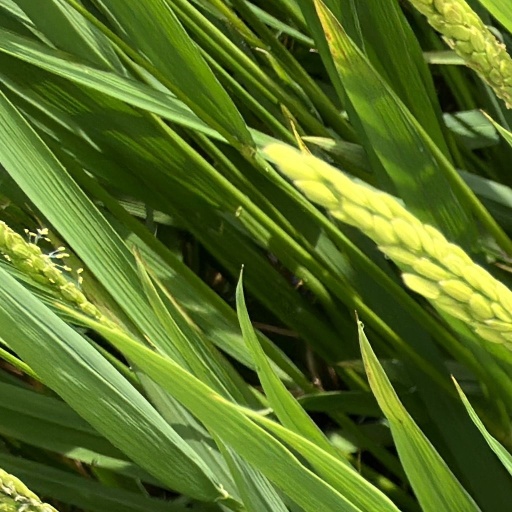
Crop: rice